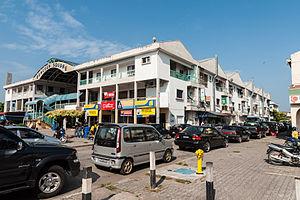
Penampang est une ville de Malaisie qui se trouve dans l'État du Sabah. En 2010 sa population était de 93 616 habitants.